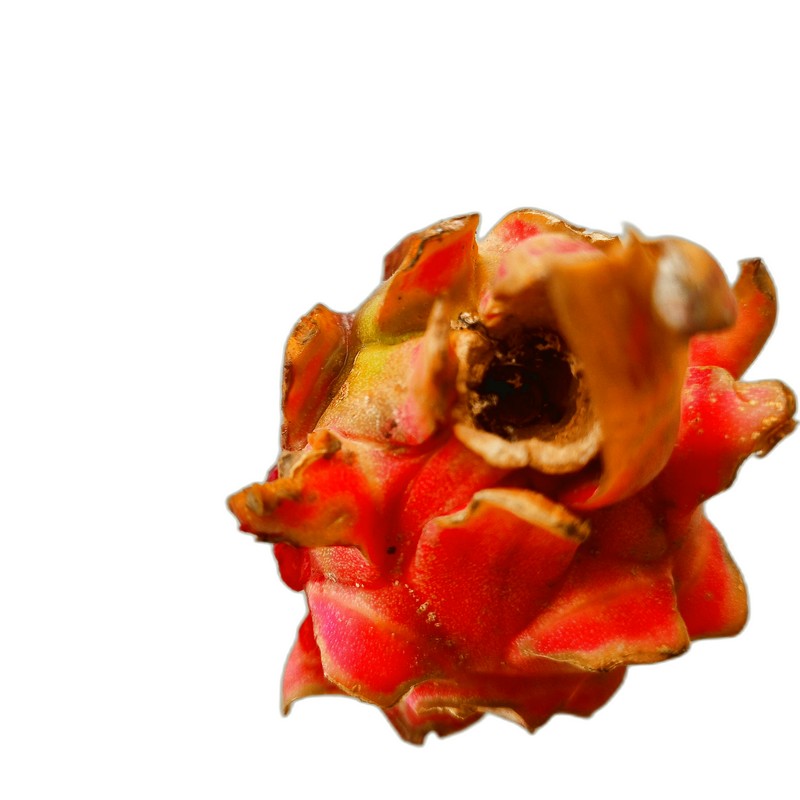
Label: Defect Dragon Fruit